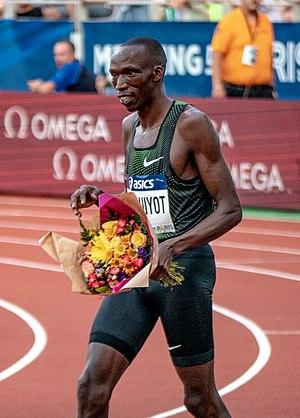
Timothy Cheruiyot est un athlète kényan, spécialiste des courses de demi-fond, champion du monde du 1 500 m en 2019 à Doha.